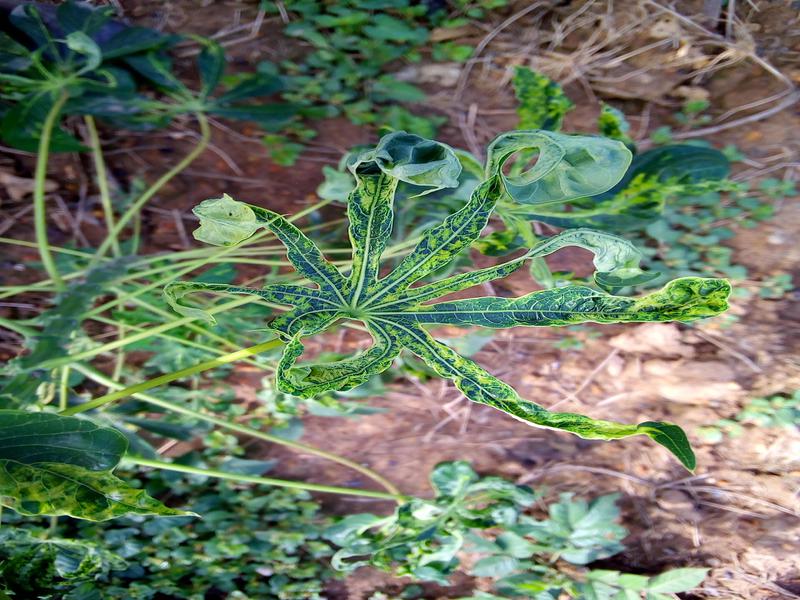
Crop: cassava
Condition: mosaic_disease